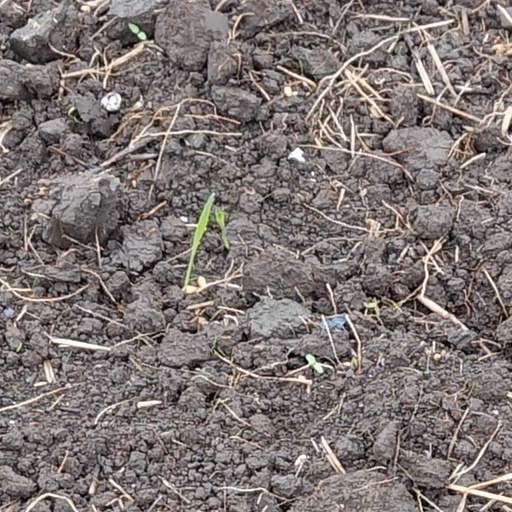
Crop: wheat